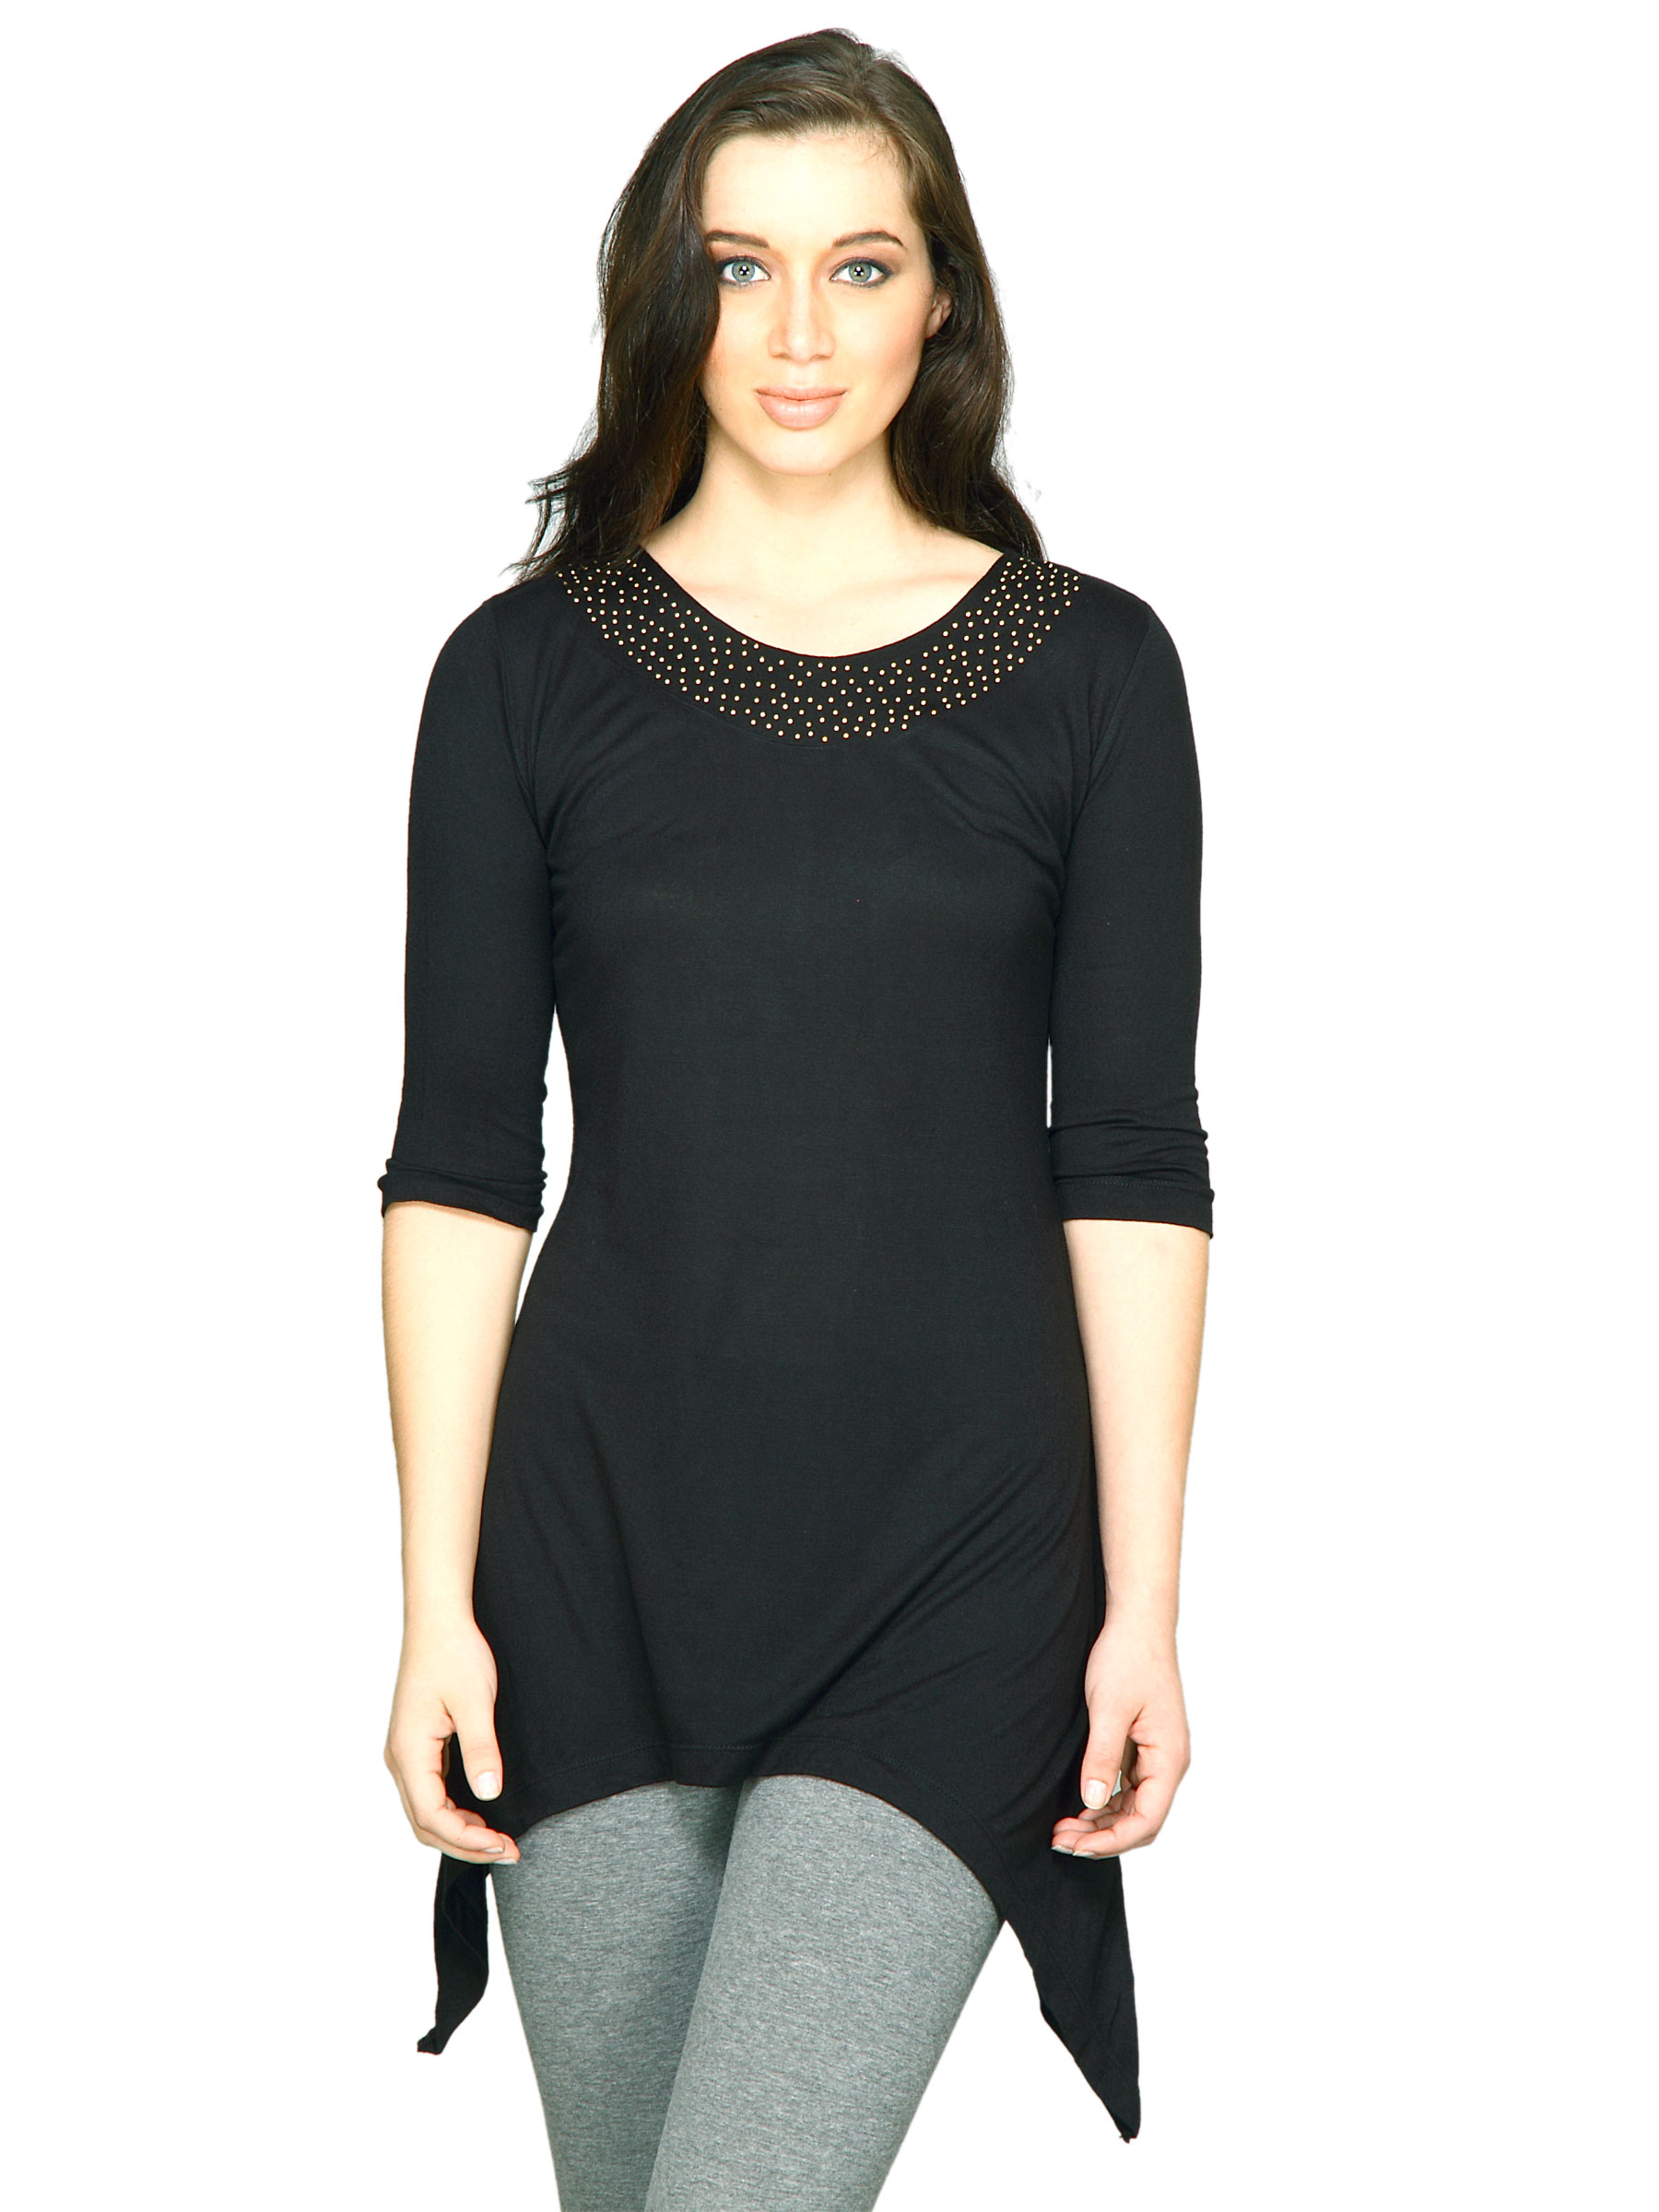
Scullers For Her Women Viscose Tunics Purple Tops
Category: Apparel / Topwear / Tunics
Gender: Women
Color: Black
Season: Fall 2011
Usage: Casual